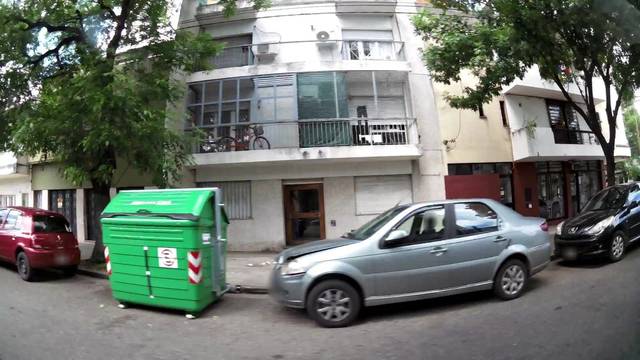
Region: Argentina
Coordinates: -32.966, -60.644